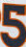
Number: 5